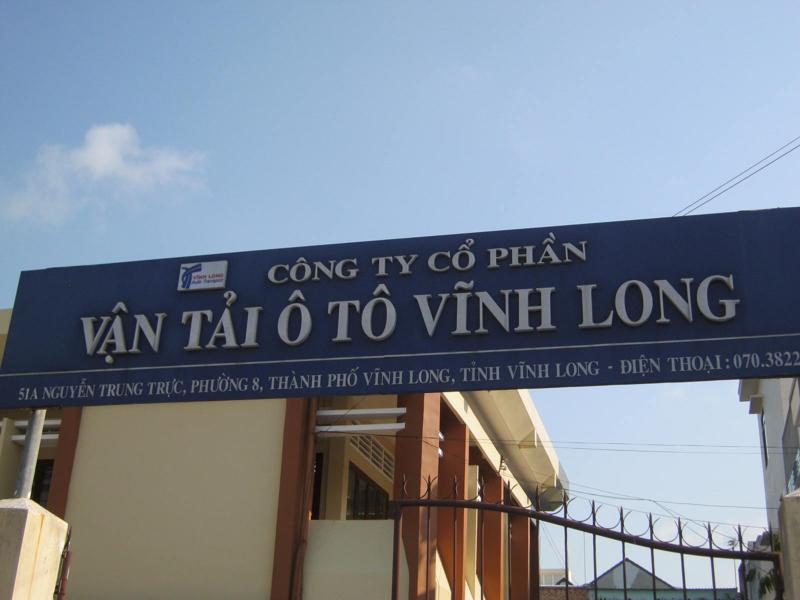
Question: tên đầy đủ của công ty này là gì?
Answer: tên đầy đủ của công ty này là công ty cổ phần vận tải ô tô vĩnh long